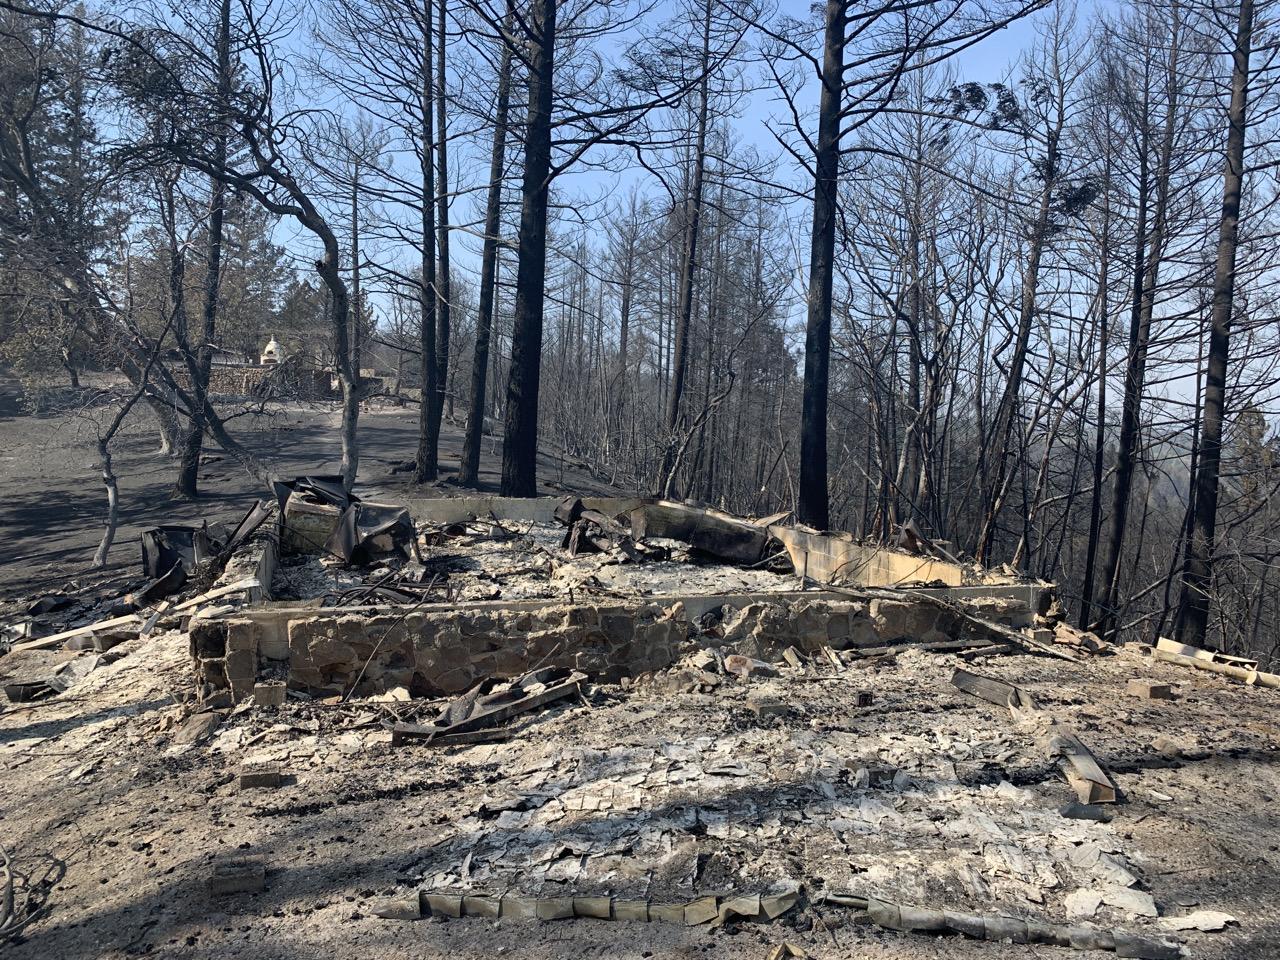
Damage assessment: destroyed